TKO Group Holdings

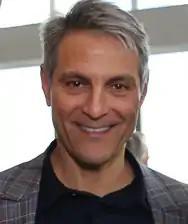
Ari Emanuel, the CEO and Executive Chair of TKO Group Holdings.

The Ultimate Fighting Championship (UFC), initially under the ownership of the Semaphore Entertainment Group, was founded by American businessman Art Davie and Brazilian martial artist Rorion Gracie with their partners in WOW Promotions. The first UFC event was held in November 12, 1993 at the McNichols Sports Arena in Denver, Colorado. The purpose of the early ultimate fighting competitions was to identify the most effective martial art in a contest with minimal rules and no weight classes between competitors of different fighting disciplines. In subsequent events, more rigorous rules were created and fighters began adopting effective techniques from more than one discipline, which indirectly helped create a separate style of fighting known as present-day mixed martial arts (MMA).